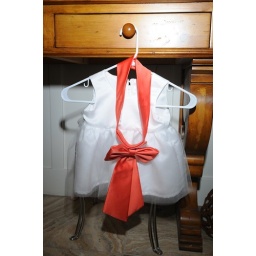
A photo of flower girl dress by Wendy G. Photography.